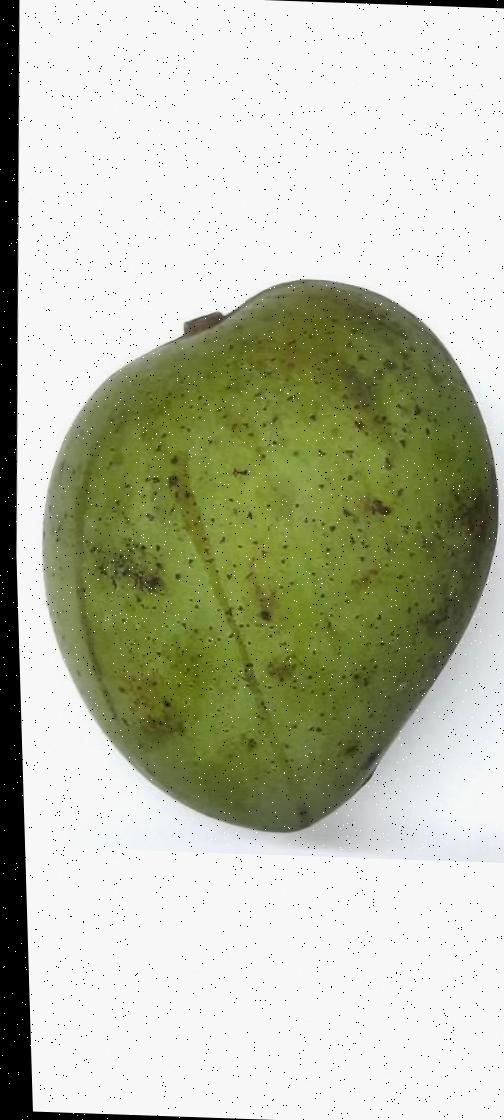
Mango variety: Harivanga